Culture of Tanzania

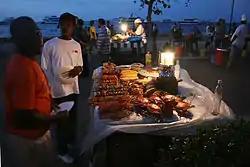
Barbecued beef cubes and seafood in Forodhani Gardens, Zanzibar

Football is very popular throughout the country. The most popular professional football clubs in Dar es Salaam are the Young Africans F.C. and Simba S.C. The Tanzania Football Federation is the governing body for football in the country.